Yossi Banai

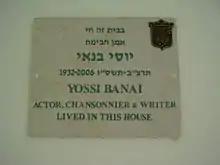
Memorial Plaque on the house of Yossi Banai

Banai was the son of the first generation of the Banai family, the brother of the actors Yaakov Banai, Haim Banai, and Gabri Banai. He married Ilana, gave birth to their son Yuval Banai. He was the lead singer of the Mashina band. From his second marriage to Avivah, his sons Daniel and Ariel were born.